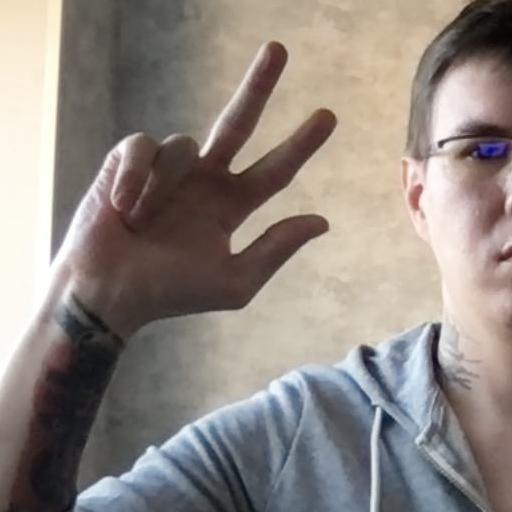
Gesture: three2